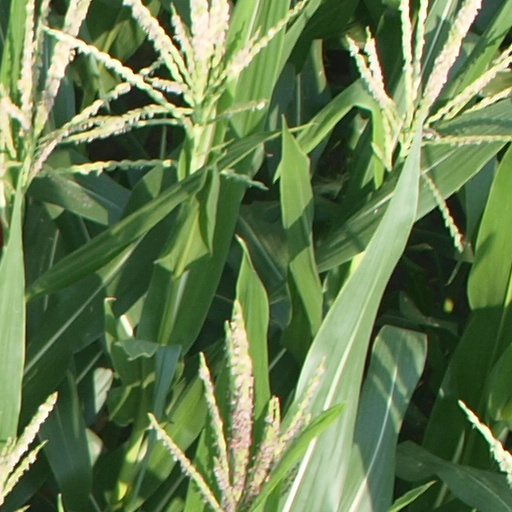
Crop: maize; corn